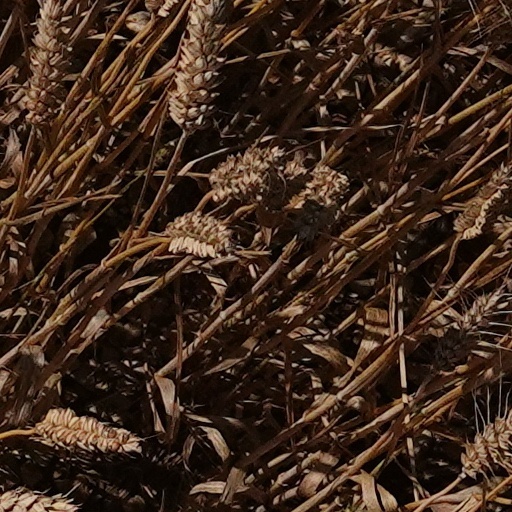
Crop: wheat